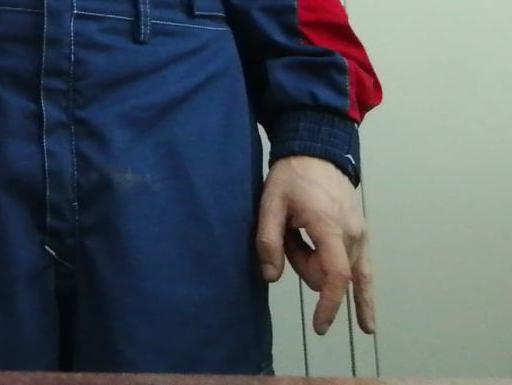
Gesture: no_gesture